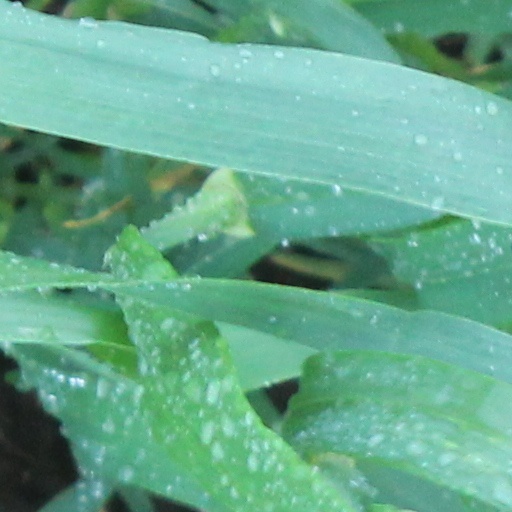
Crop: wheat